Valerie Tripp

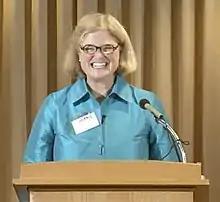
Tripp in 2014

Valerie Tripp (born 1951) is a children's book author, best known for her work with the "American Girl" book series.